UAF Community and Technical College

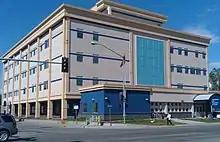
UAF CTC main classroom building in downtown Fairbanks.

The UAF Community and Technical College (CTC), formerly Tanana Valley Campus (TVC) is located in Fairbanks, Alaska. CTC is a major academic division of the University of Alaska Fairbanks, offering classes and curriculum normally associated with community colleges. CTC is primarily focused on career and technical education. Many one year certificate and two year associate degree programs are offered. 2,554 students were enrolled in 1997 and 3,294 students in 2004.